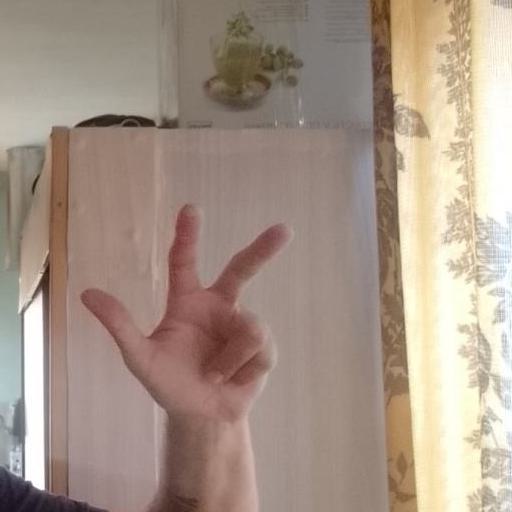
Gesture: three2